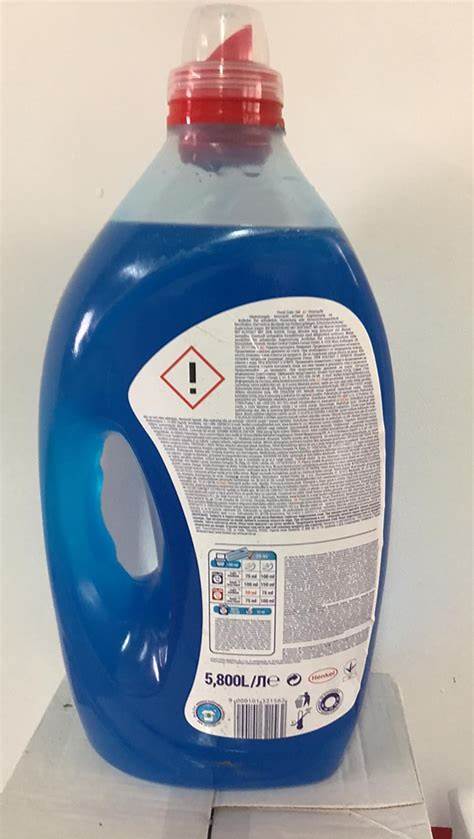
Label: plastic